Brad Duguid

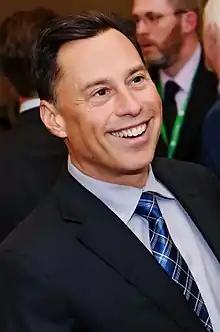
Duguid in 2017

Brad Duguid (born July 9, 1962) is a former politician in Ontario, Canada. He was a Liberal member of the Legislative Assembly of Ontario from 2003 to 2018 who represented the riding of Scarborough Centre in Toronto. He served as a cabinet minister in the governments of Dalton McGuinty and Kathleen Wynne.